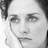
Emotion: sad